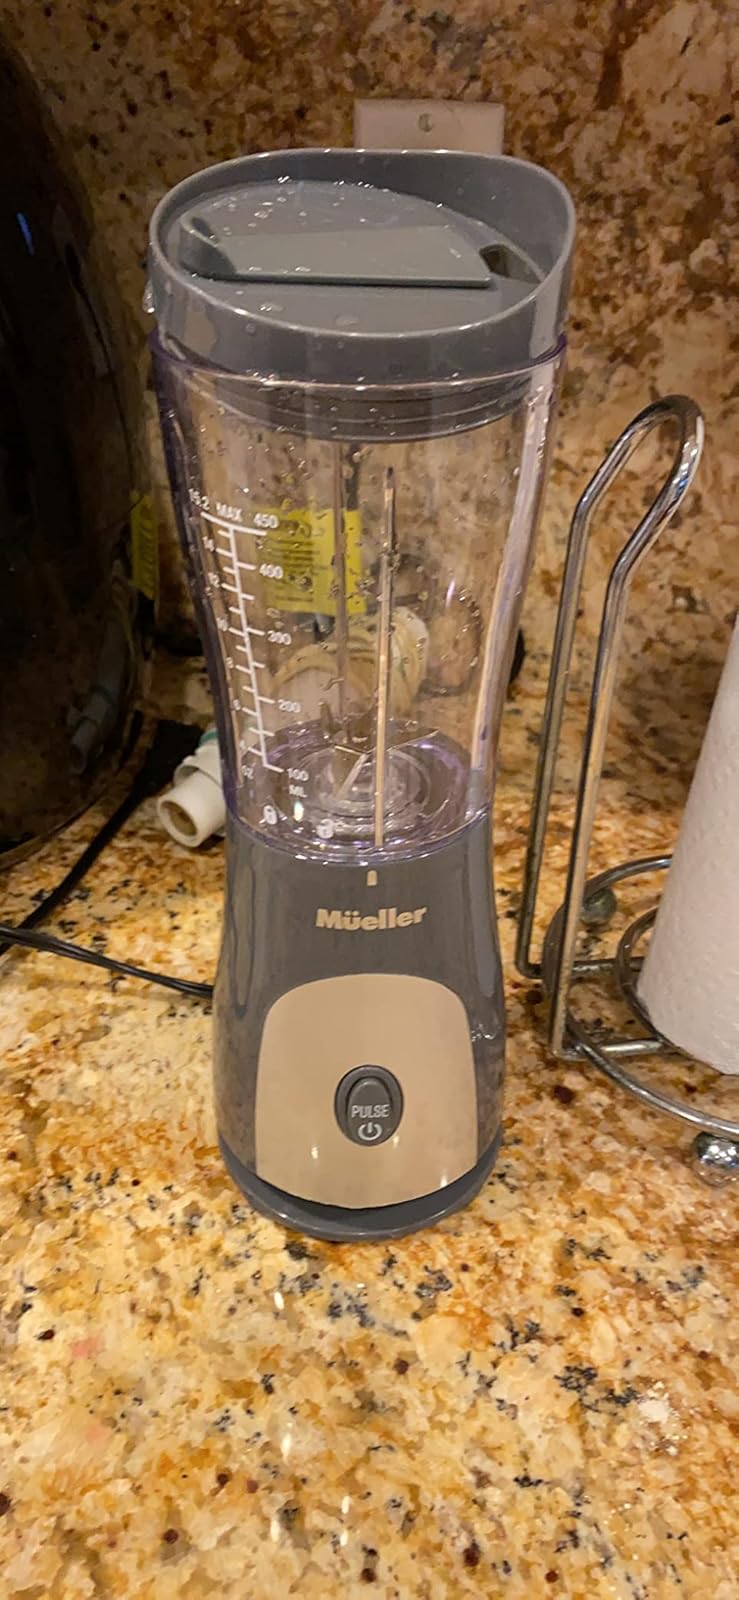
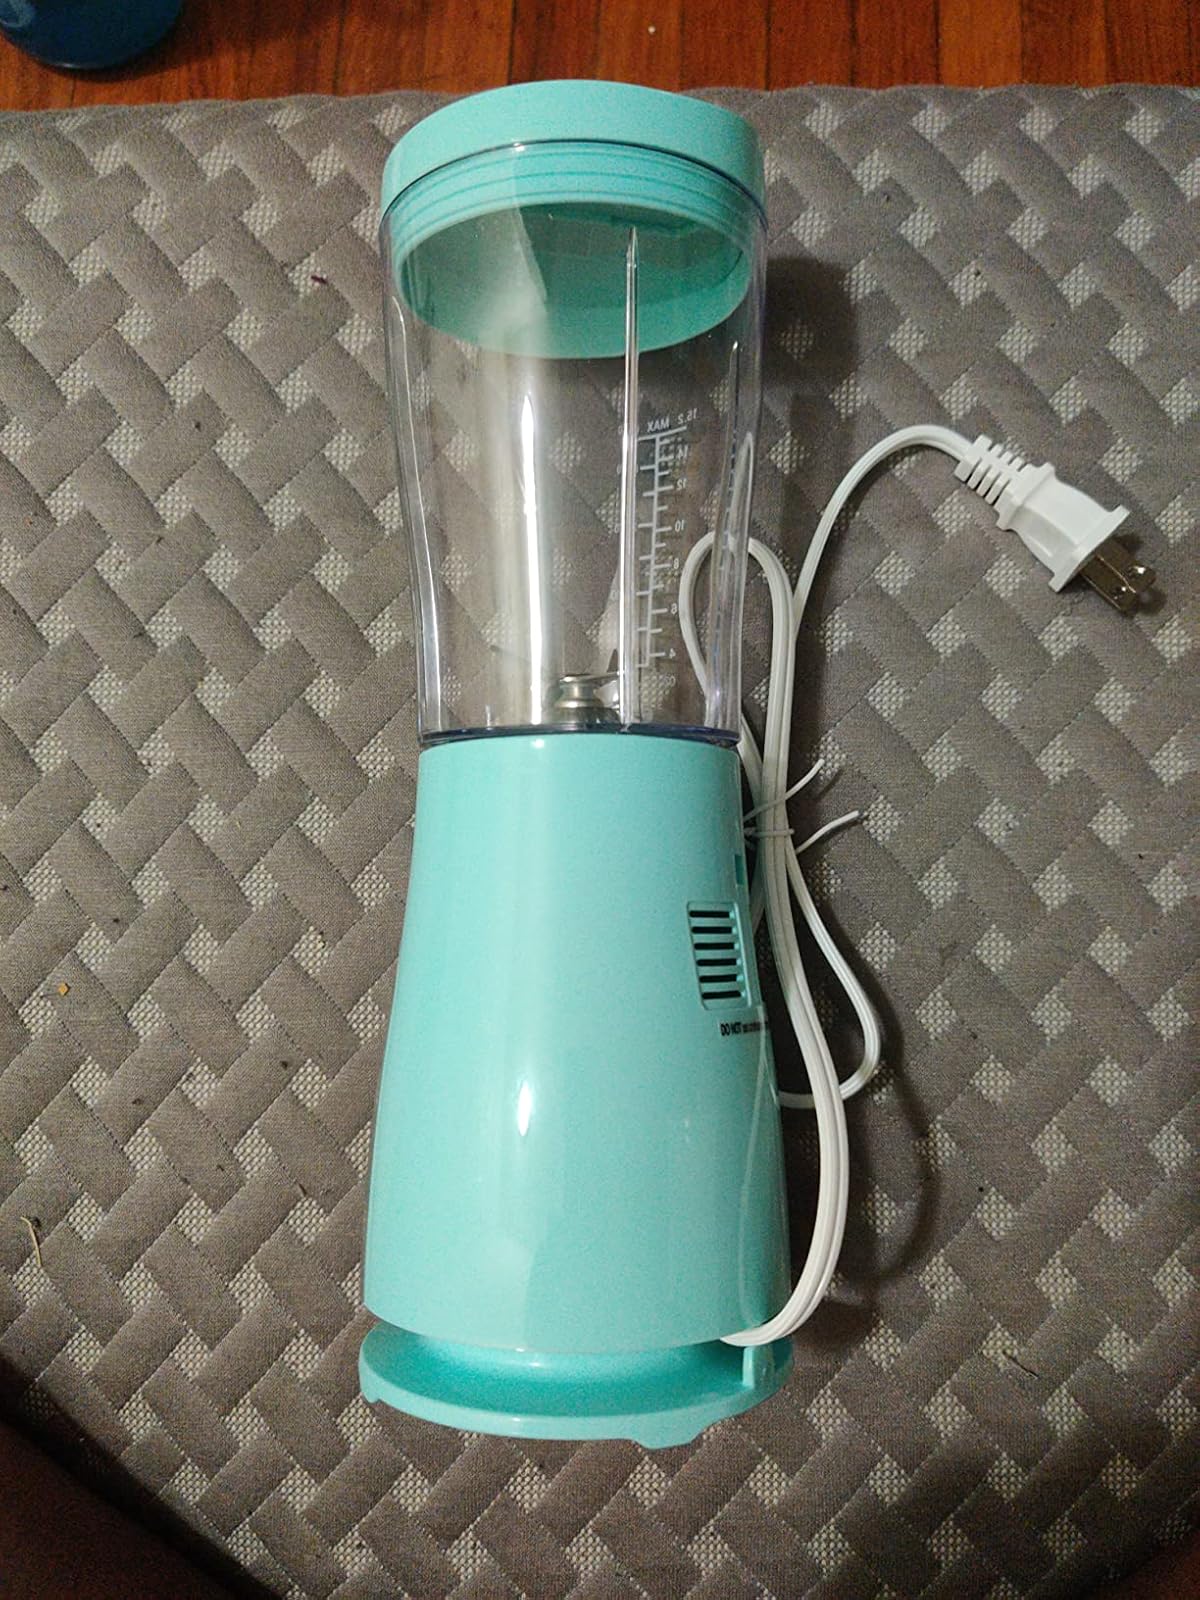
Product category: items_blender
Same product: no